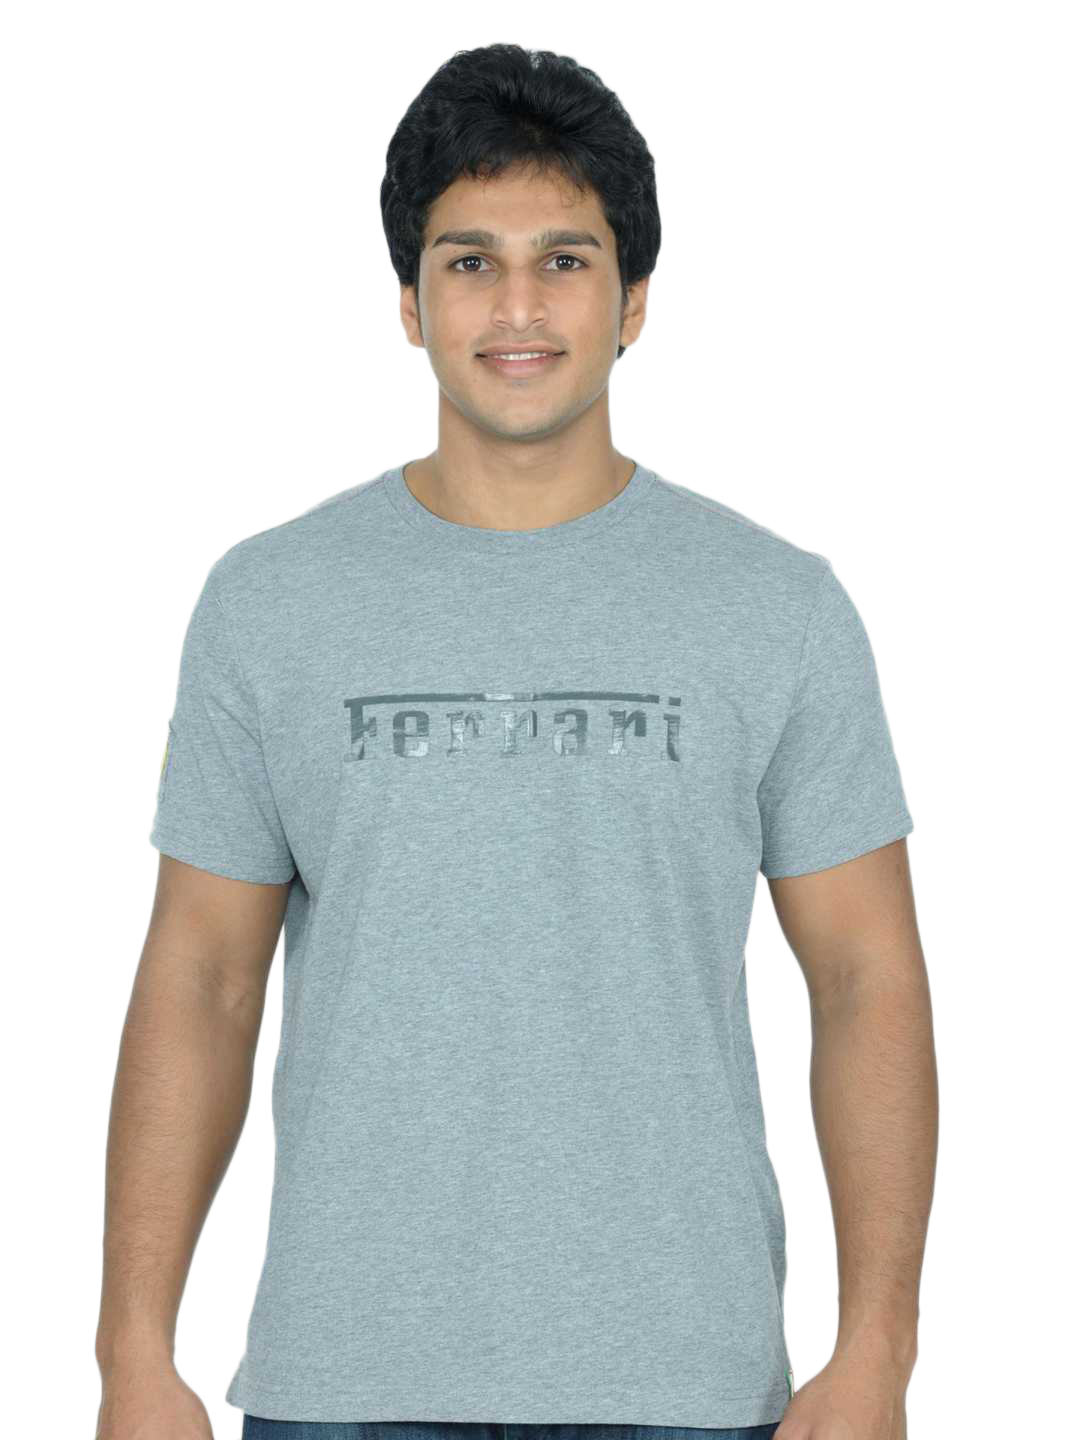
Puma Men Ferrari Grey T-shirt
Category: Apparel / Topwear / Tshirts
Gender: Men
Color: Grey
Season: Fall 2010
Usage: Casual